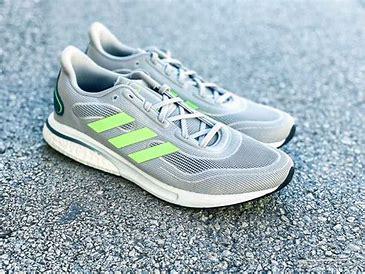
Brand: Adidas
Model: Supernova